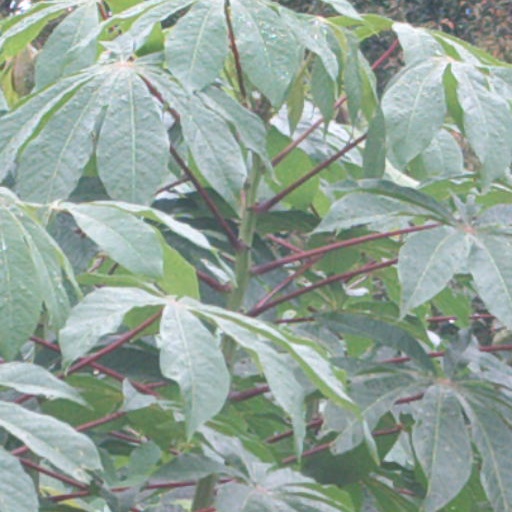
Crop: cassava